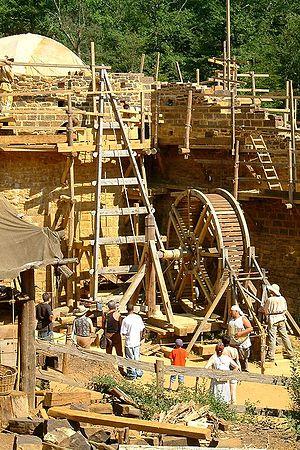
Château de Guédelon, Yonne, Bourgogne, FRANCE
Le tourisme dans l'Yonne permet de découvrir des vestiges anciens, des monuments historiques et des musées, des vignobles et des spécialités culinaires, ainsi que de vastes parcs naturels dont le parc de vision de Boutissaint, au cœur de la Puisaye, et une partie du parc naturel régional du Morvan, un parc qui s'étend également sur une partie de la Côte d'Or, de la Sâone-et-Loire et de la Nièvre.